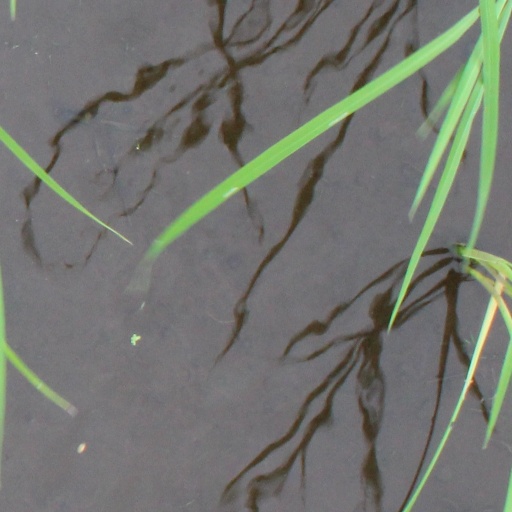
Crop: rice